Jörgen Lantz

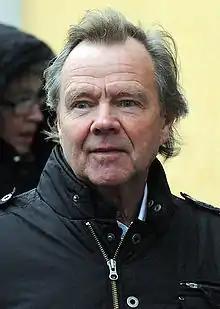
Lantz at Kim Anderzon's funeral, 24 November 2014

Lars Jörgen Lantz (born 23 December 1943) is a Swedish actor, known for his appearances in children's TV program, among them "Ville, Valle och Viktor" (as Ville) and "Björnes magasin" (1987–2001, as Björne). Lars Jörgen Lantz voiced Piglet in The New Adventures of Winnie the Pooh Swedish dub Media Dubb version.